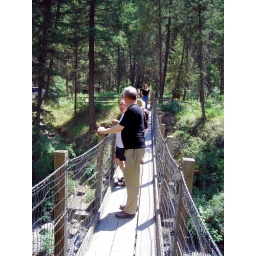
group on bridge over rock creek